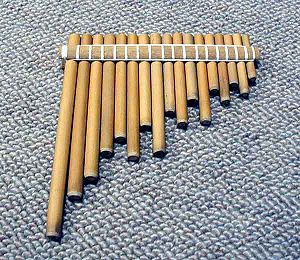
Panfløjte
Panfløjte
Panfløjten er et gammelt blæseinstrument bestående af en serie rør sat ved siden af hinanden. Rørene er lukket for neden. Tonerne skabes, når fløjtespilleren blæser luft hen over rørets åbne ende. Rørene varierer i længde og er stemt i hver sin tone.